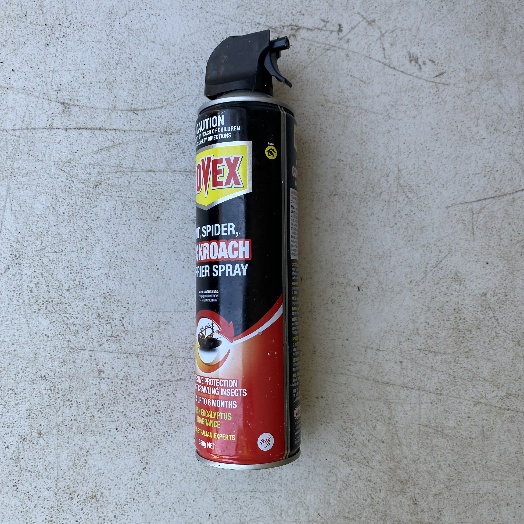
Label: Metal